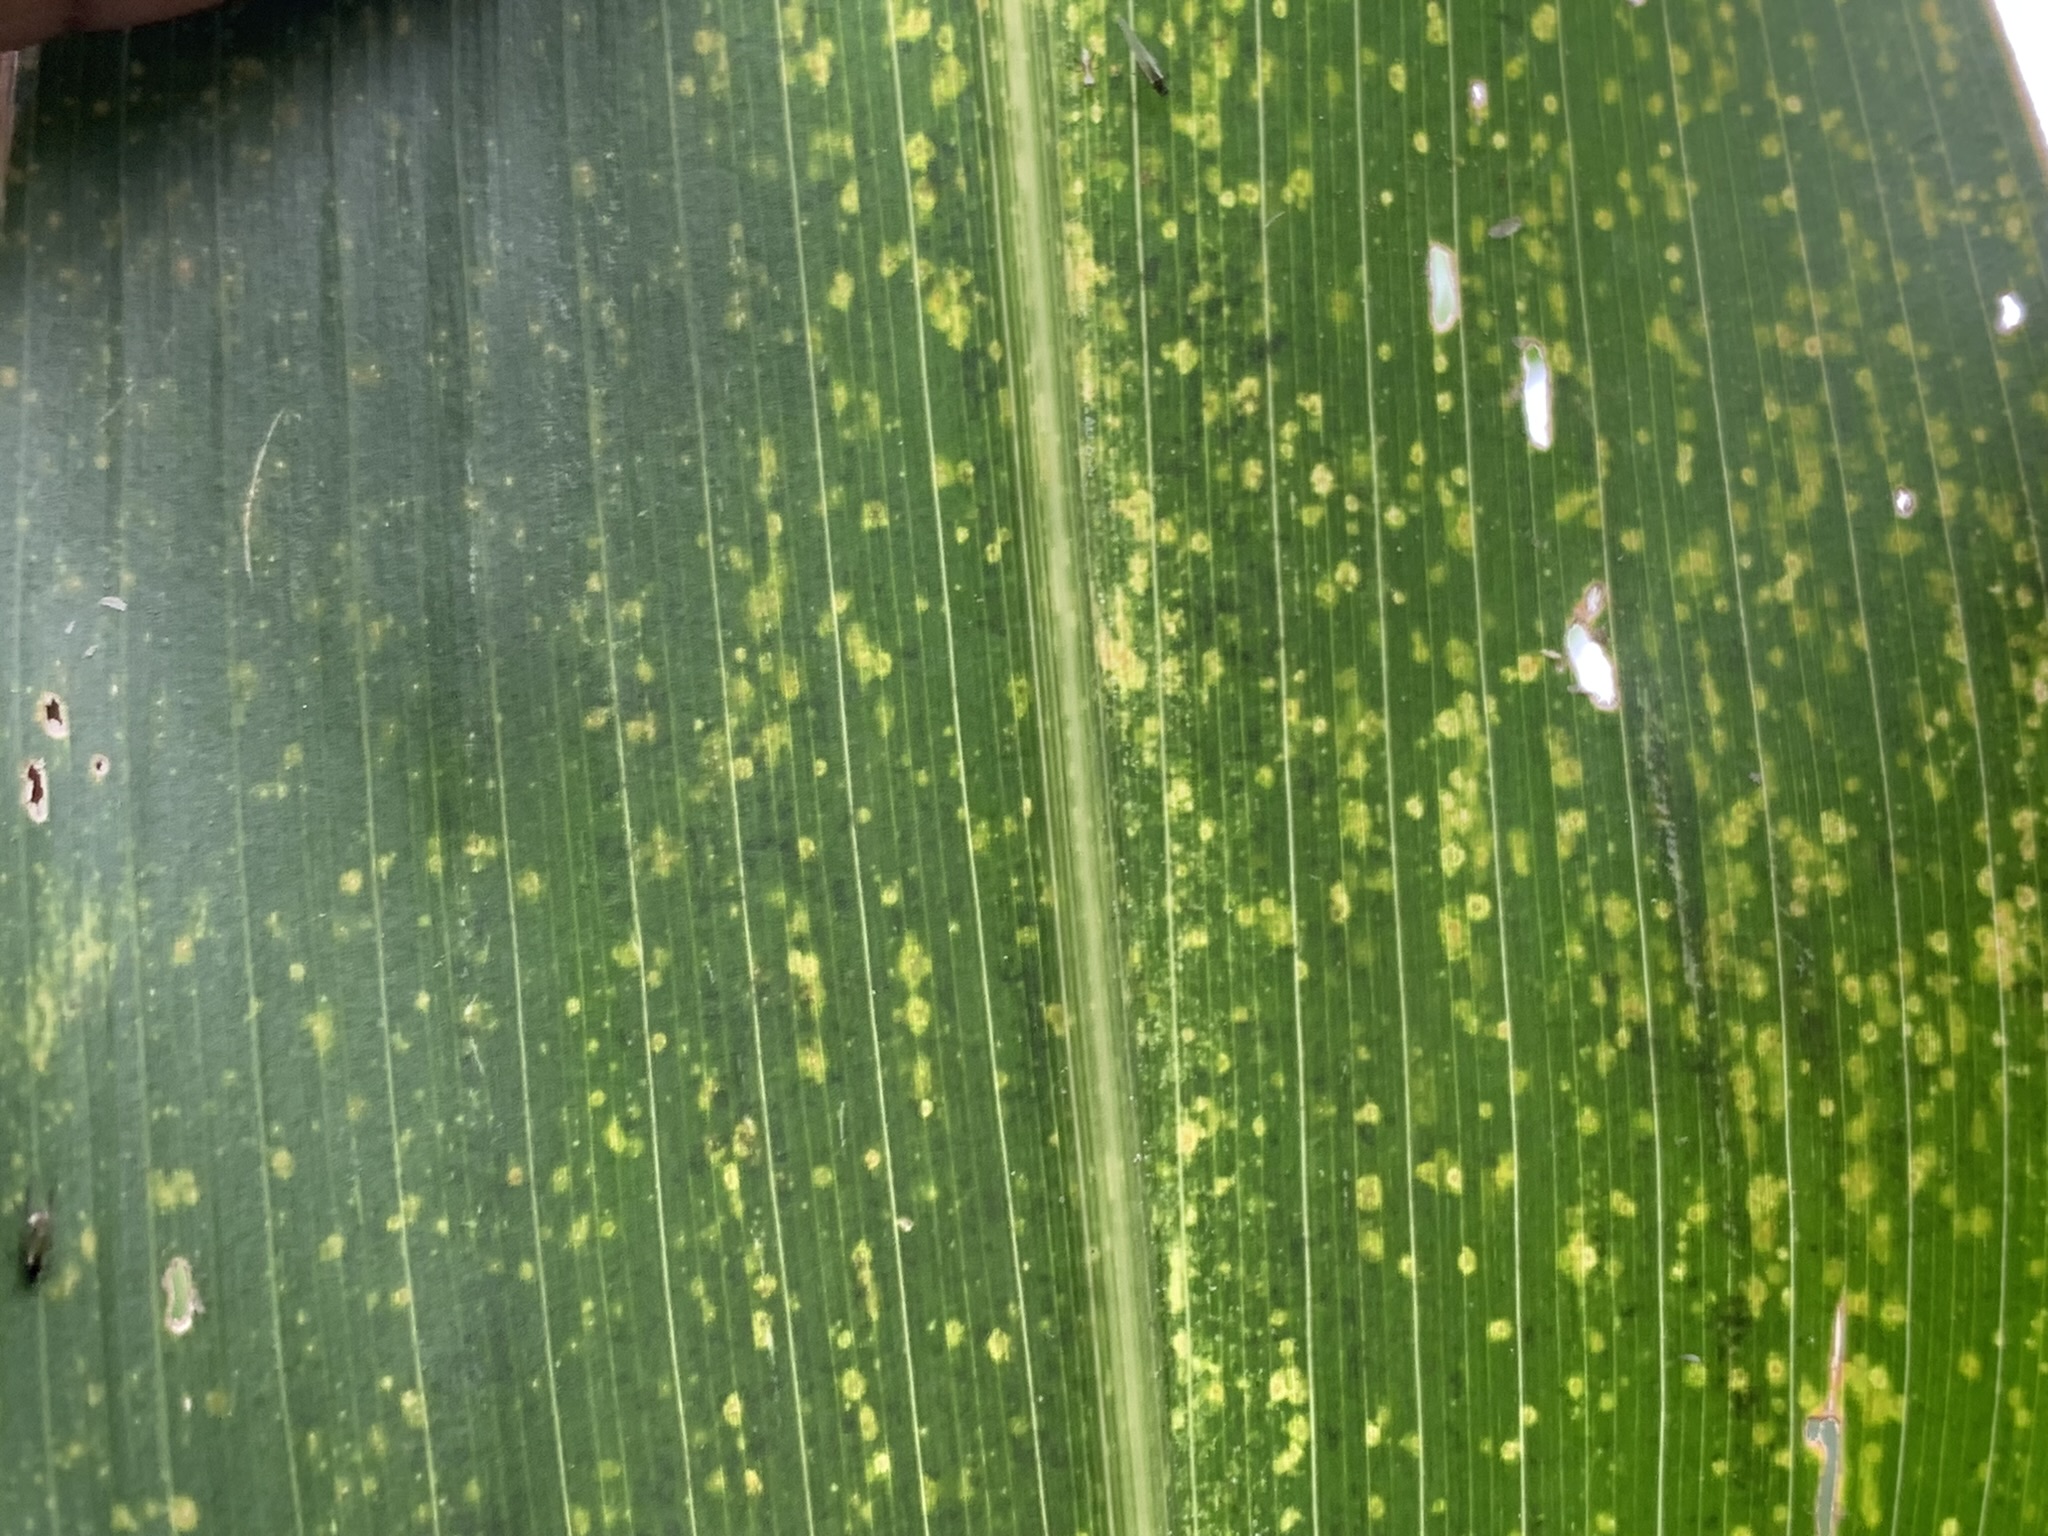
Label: MLN